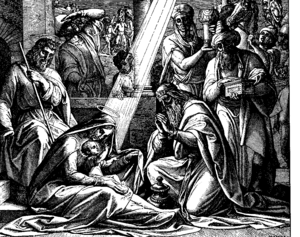
Gravure en bois pour «Die Bibel in Bildern», 1860."